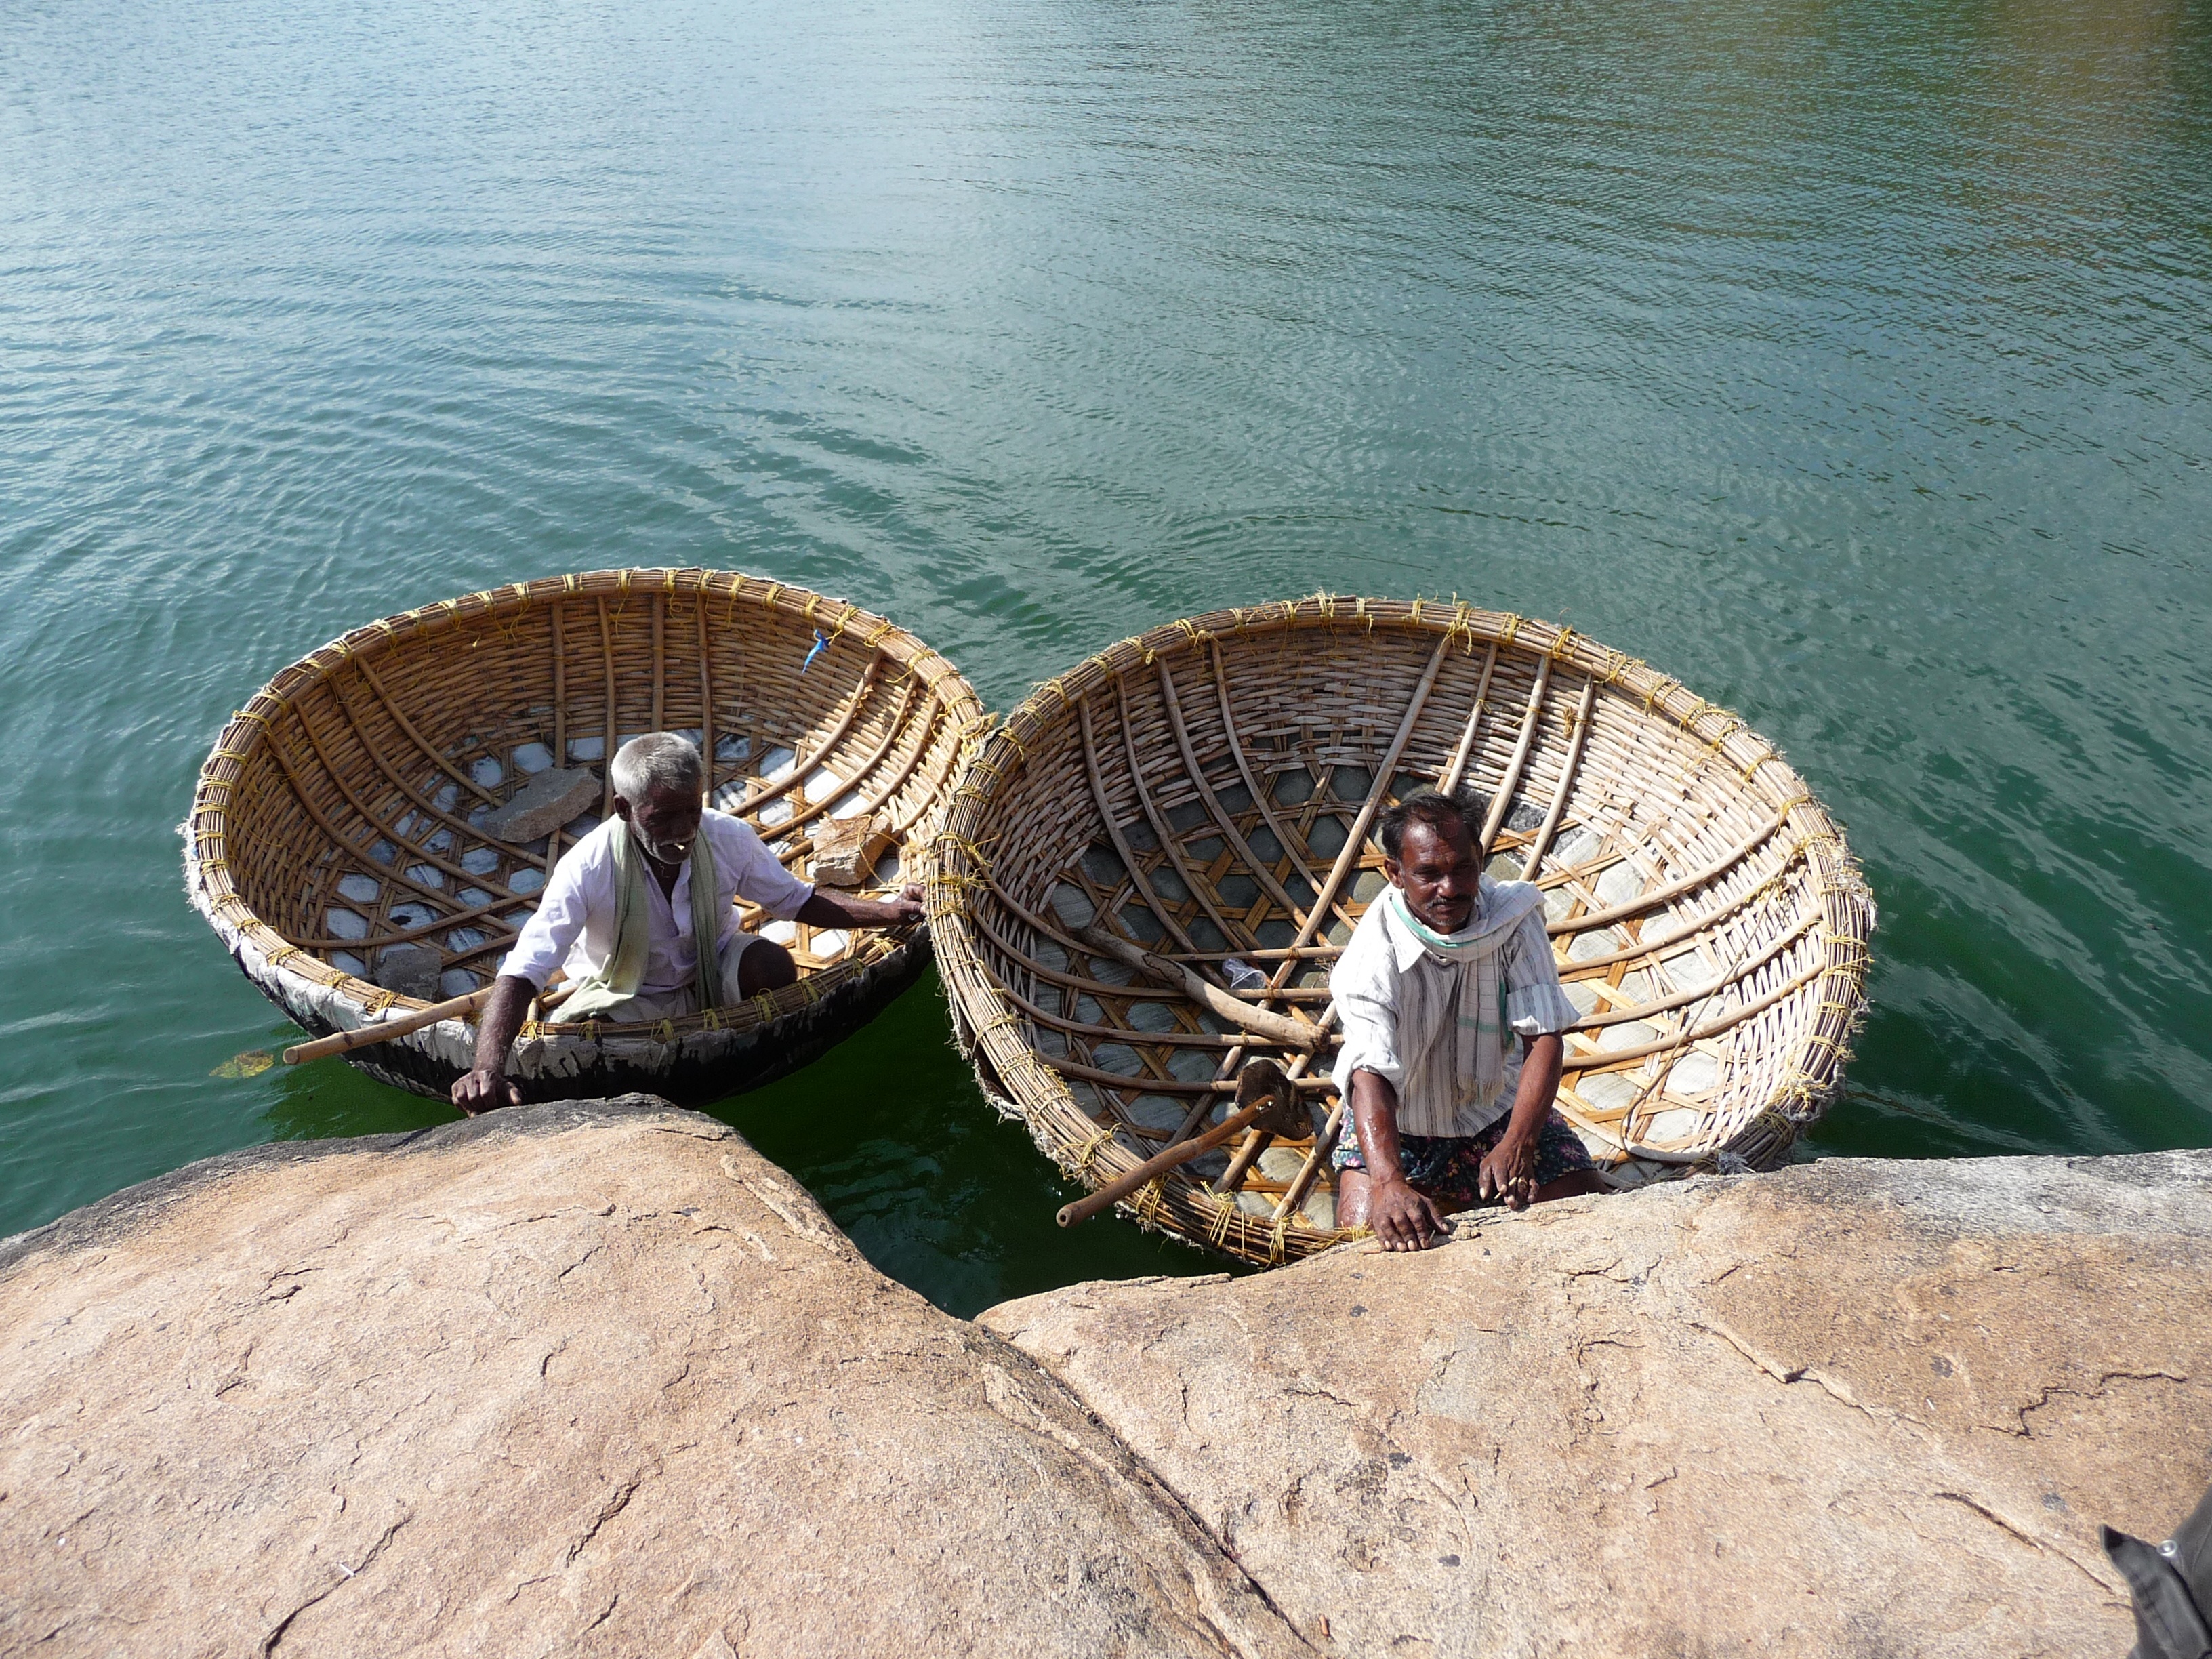
sea, water, bird, wood, lake, pond, wildlife, boot, vehicle, india, udaipur, fischer, radjastan